Jordan University of Science and Technology

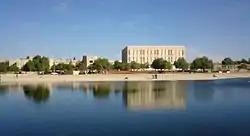
The university reservoir at The Engineering Faculties Complex.

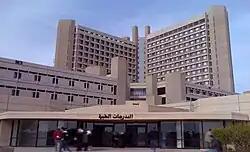
Medical halls of JUST as seen with KAUH.

The university campus is divided into two sections. The Medical Faculties Complex is located at the northern part of the university and houses the faculties of Dentistry, Medicine, Nursing, Applied Medical Sciences, Pharmacy and Science and Arts. The Engineering Faculties Complex is located at the southern part of the university and includes the faculties of Agriculture, Computer and Information Technology, Engineering, Architecture and Design and Veterinary Medicine.